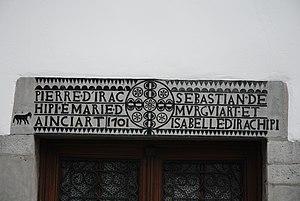
Iholdy est une commune française, située dans le département des Pyrénées-Atlantiques en région Nouvelle-Aquitaine.